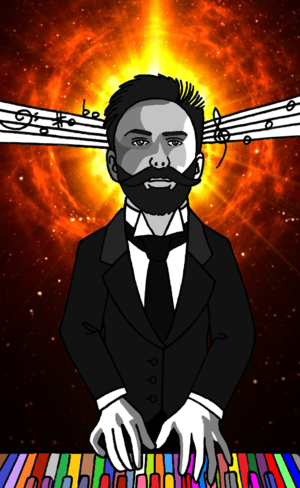
Le Lexicon of Musical Invective est un ouvrage musicologique américain de Nicolas Slonimsky paru en 1953, revu et augmenté en 1965. Il se présente comme une anthologie de critiques négatives adressées à des œuvres de musique classique reconnues par la suite comme des chefs-d'œuvre, et à des compositeurs considérés comme des maîtres, depuis Beethoven jusqu'à Varèse.